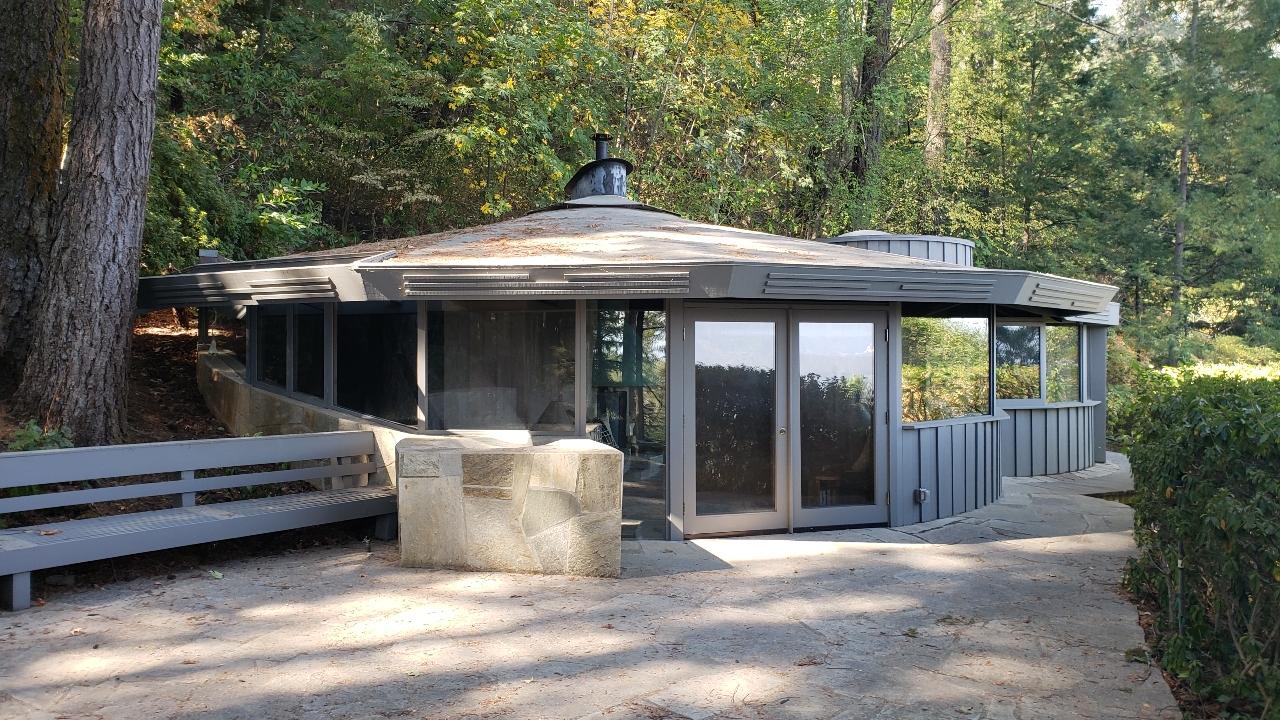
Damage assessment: no_damage